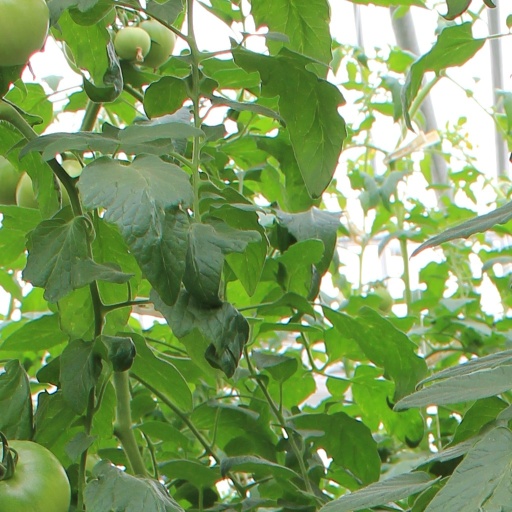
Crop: tomato